Westborough, Massachusetts

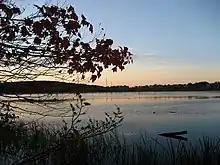

From 1947 through 1985, Westboro Speedway operated as an auto racing venue.